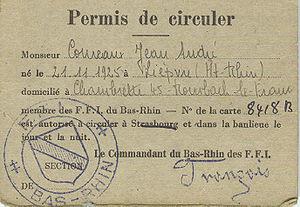
Permis de circuler des F.F.I attribué à André Conreaux de Rombach-le Franc en 1943
Rombach-le-Franc est une commune française située dans le département du Haut-Rhin, en région Grand Est.